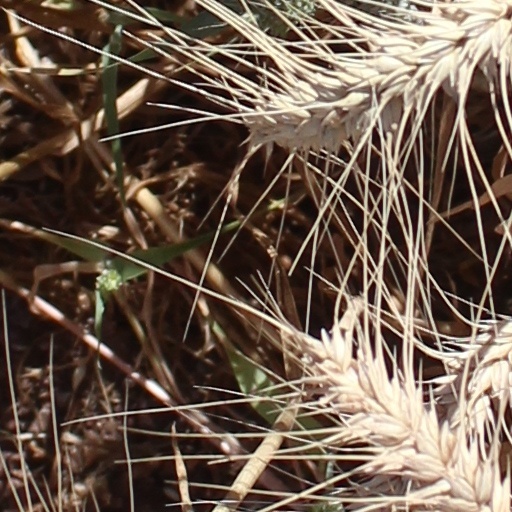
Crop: wheat